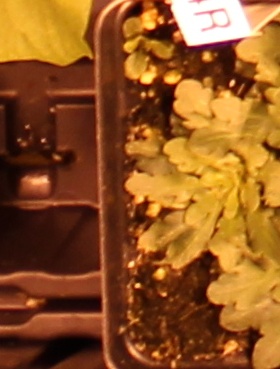
Label: Horseweed